Douglas Kirby

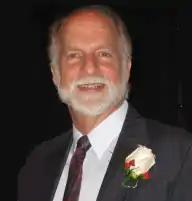

Douglas Bernard Kirby (October 9, 1943 − December 22, 2012) was senior research scientist for ETR Associates in Scotts Valley, California, and one of the world’s leading experts on the effectiveness of school and community programs in the reduction of adolescent sexual risk-taking behaviors. In recent years he had also undertaken research and analysis on the impact of HIV/AIDS prevention programs in Uganda under the auspices of the World Health Organization, USAID, and other organizations.